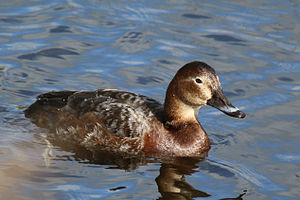
Taffeland
Hun
Hun
Taffeland er en and af andefugle. Den når en længde på 42-49 cm med et vingefang på 72-82 cm. Fuglen er almindelig i Danmark som trækfugl og vintergæst, men fåtallig som ynglefugl.